Topper Topaz

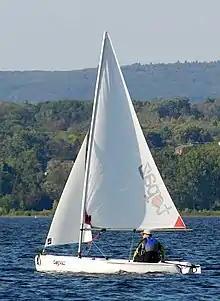
Topper Topaz Uno Plus

An evaluation published in "Yachts and Yachting" concluded that the Race X model provides "seriously fast sailing for the club sailor right through to a professional sailor. The asymmetric system is simple, easy to use and easy to rig and takes the boat to yet another level only found in boats costing twice the retail price." About the Tres the report states, "Once the kite [spinnaker] is up, the Tres fairly shoots away. Reaching performance is truly in the apparent wind sailing league".